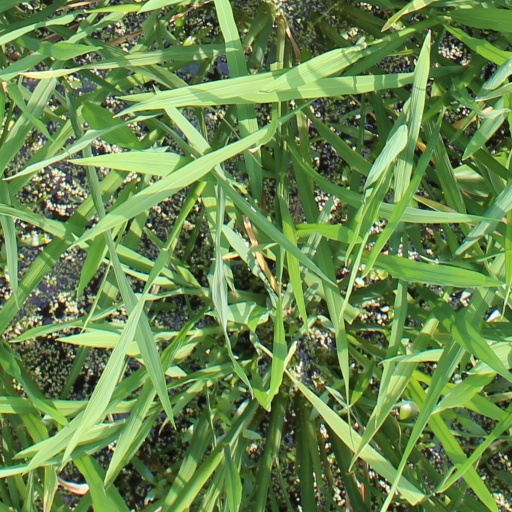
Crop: rice